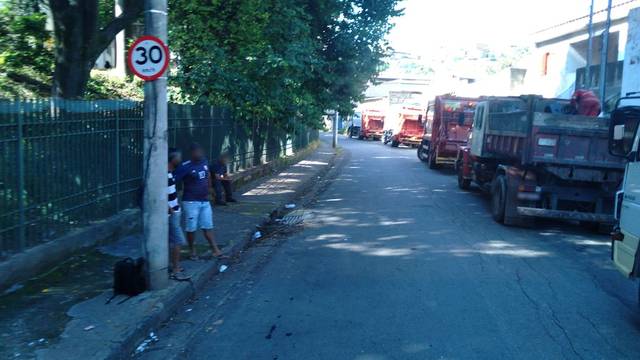
Region: Brazil
Coordinates: -19.895, -43.966